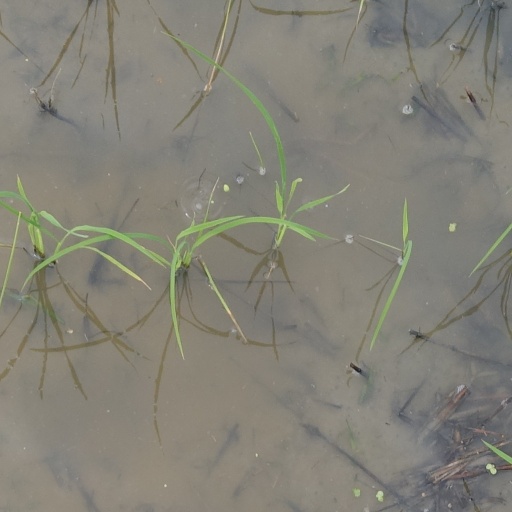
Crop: rice